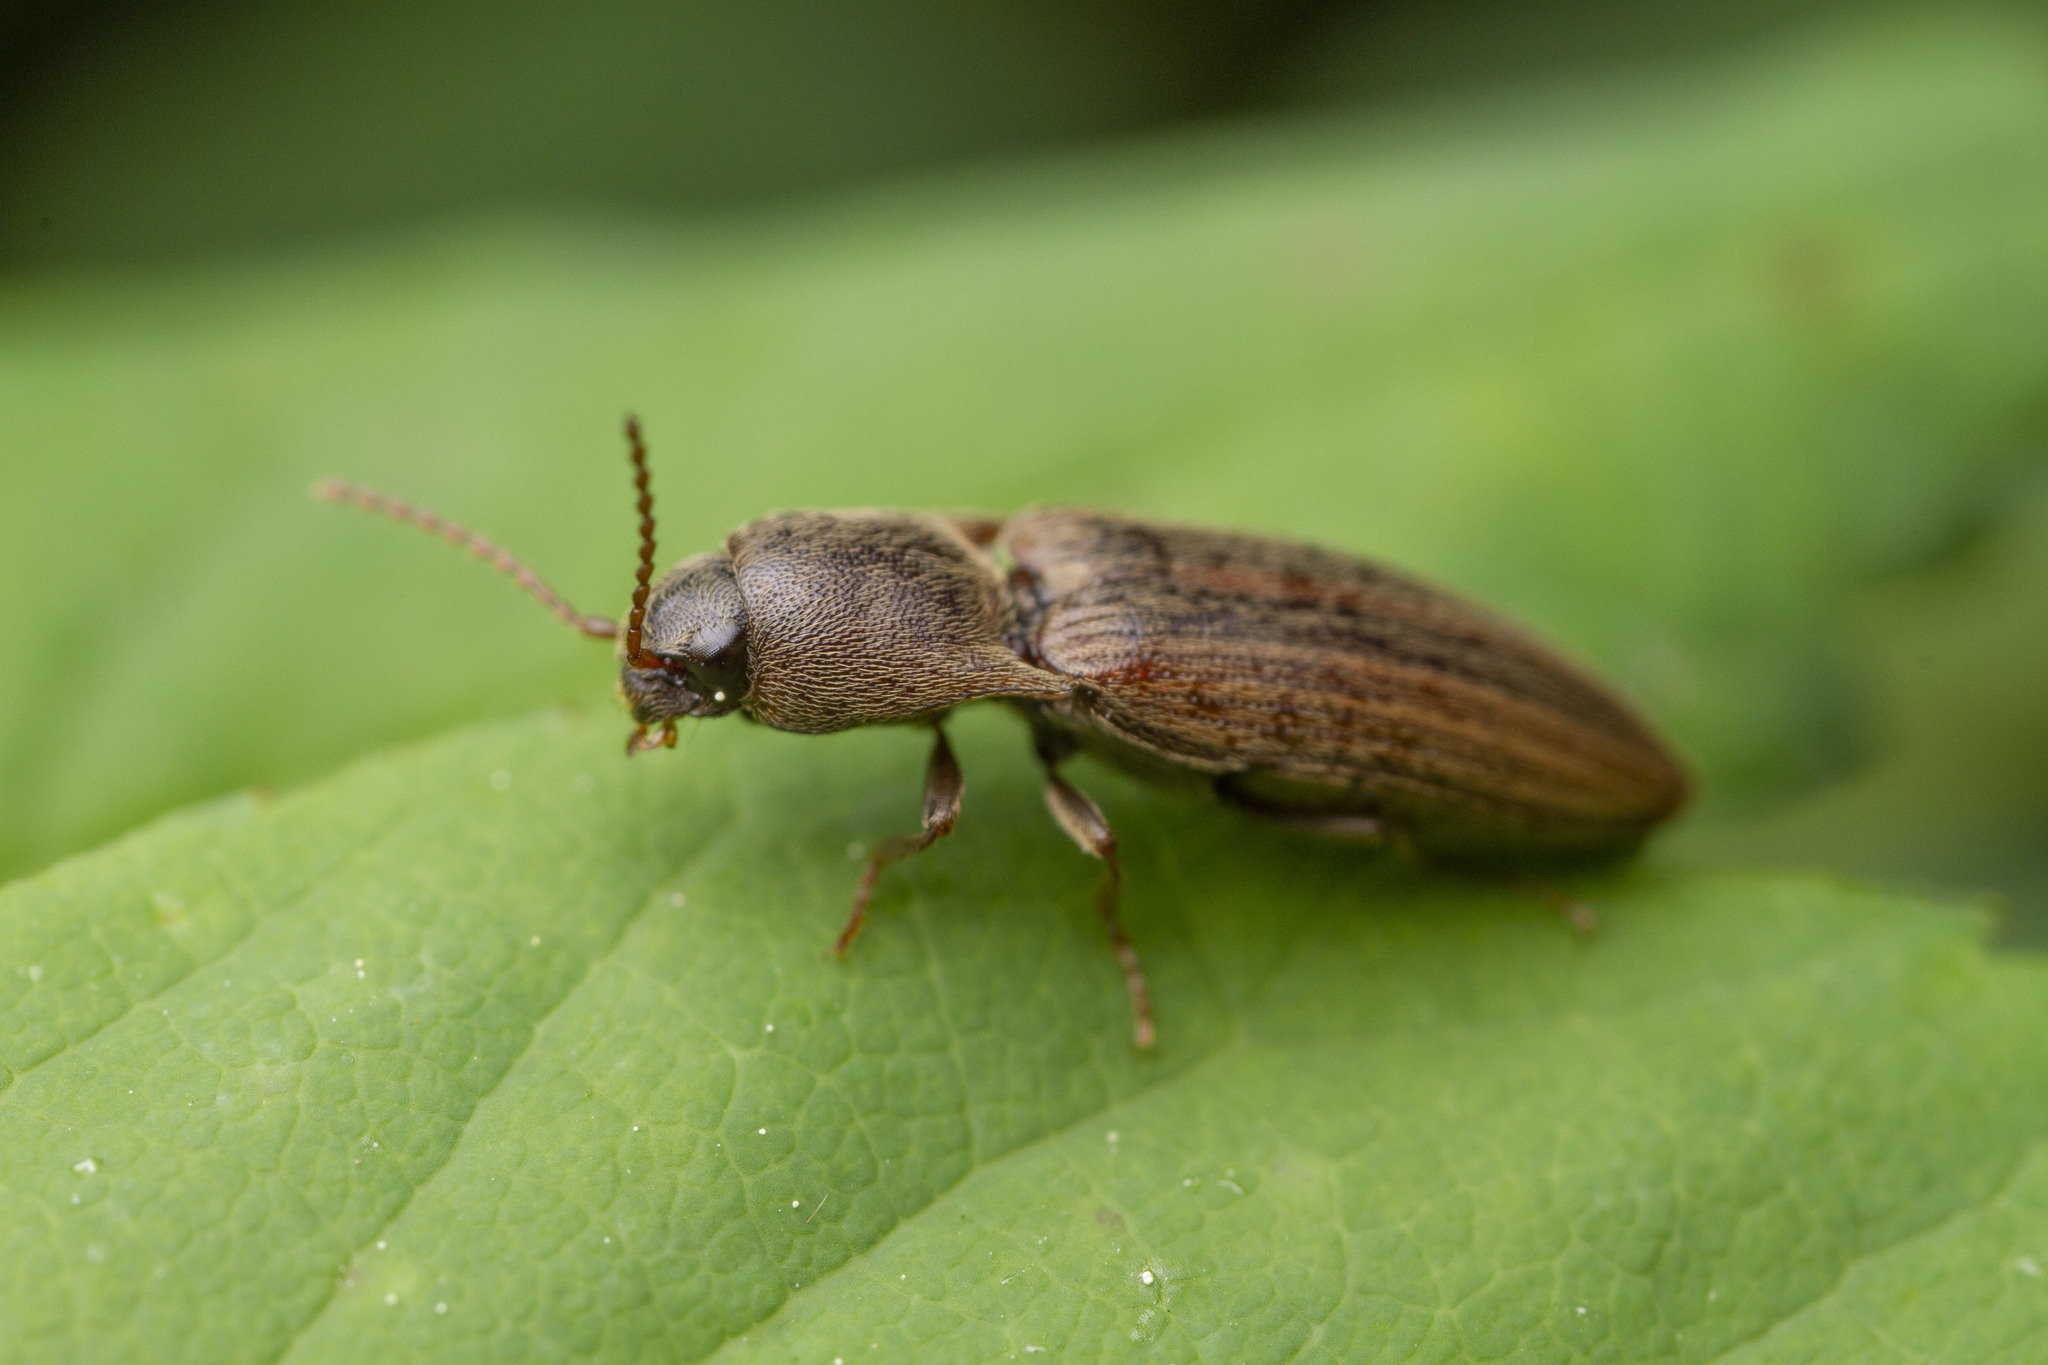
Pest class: clickbeetles_wireworms